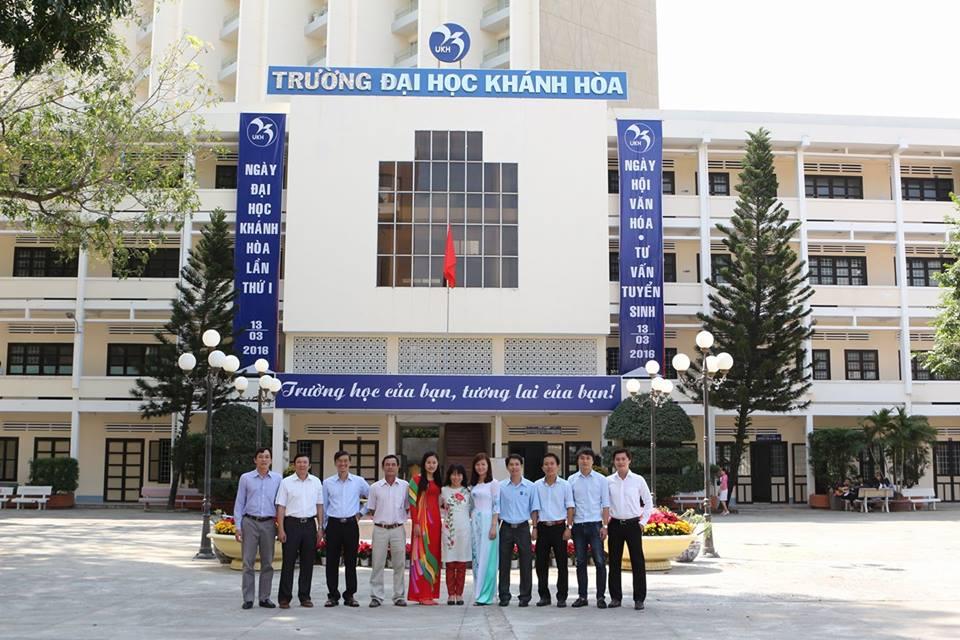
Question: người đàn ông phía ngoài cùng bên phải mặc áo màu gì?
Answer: người đàn ông phía ngoài cùng bên phải mặc áo màu trắng